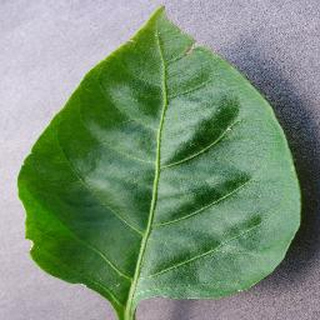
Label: healthy_bell_pepper